Tripas à moda do Porto
Also known as:
an - Aragonese: Tripas à moda do Porto
fa - Persian: سیرابی شیردان به سبک پرتو
gl - Galician: Tripas à moda do Porto
la - Latin: Omasa modo Portucalensi
pt - Portuguese: Tripas à moda do Porto
ru - Russian: Требуха по-португальски
uk - Ukrainian: Рубець по-португальськи
Category: rice (mixed rice)
Cuisine: Portuguese
Associated cuisines: Portuguese
Area: Porto
Countries: Portugal
Region: Southern Europe

The dish is a beef stomach with white beans, carrots, and rice.

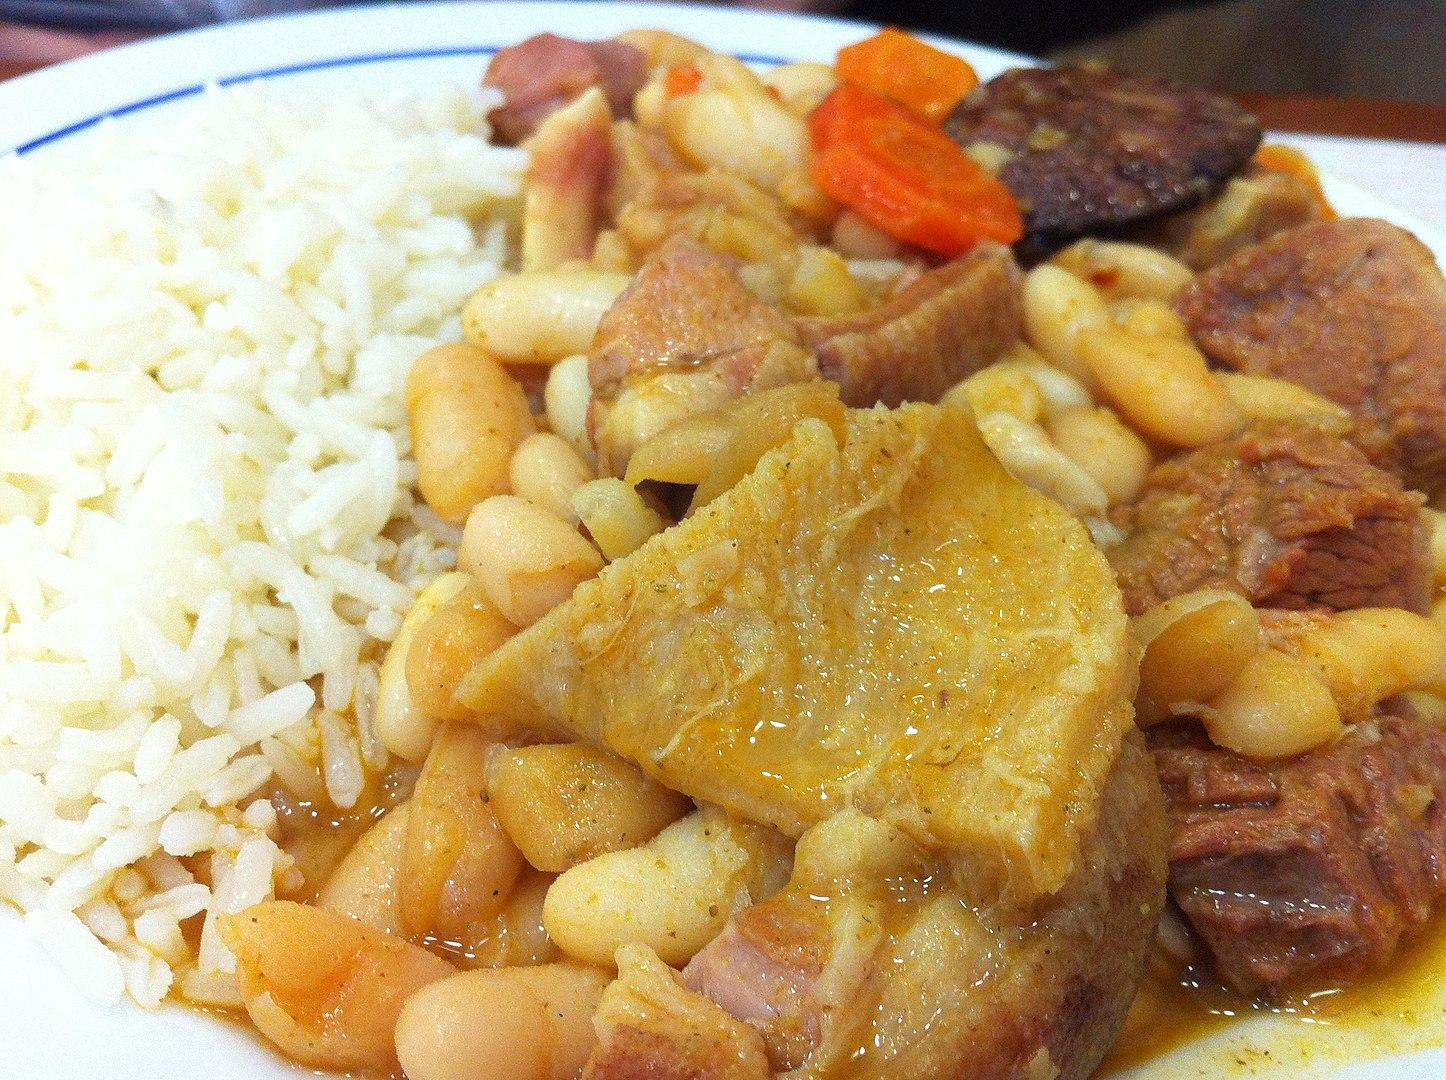
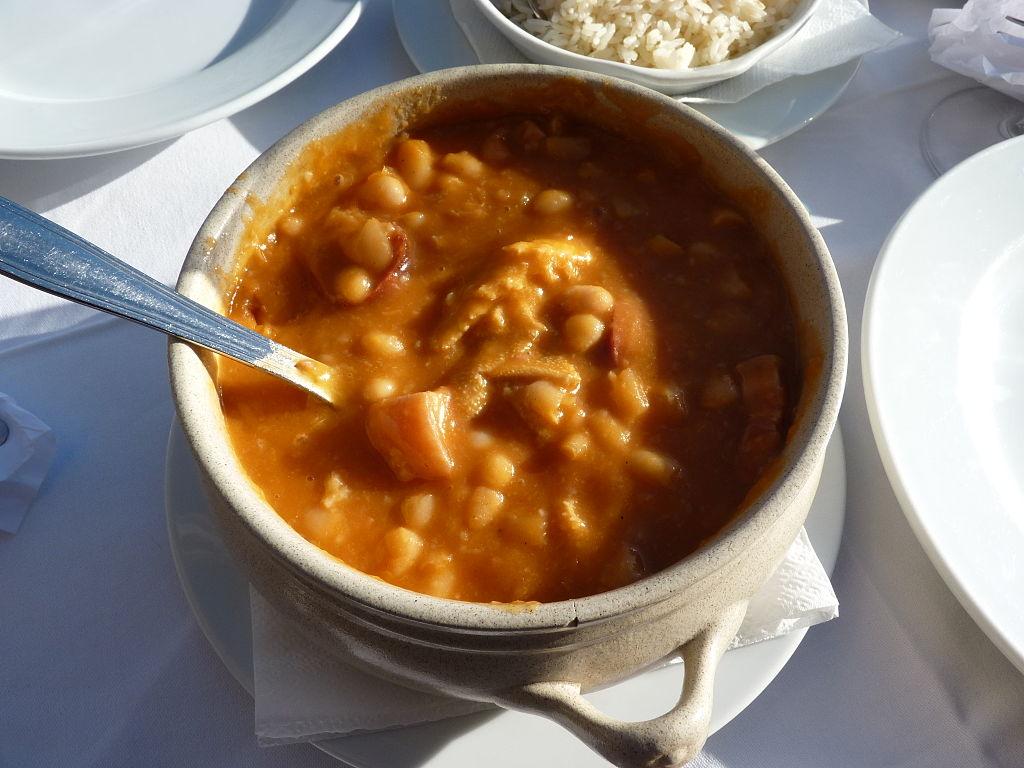